Dulavai Zindabad

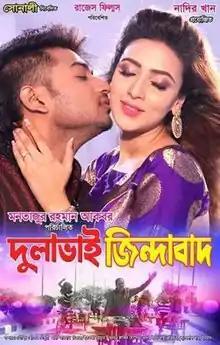

Dulabhai Zindabad is a Bangladeshi dramatic action film directed by Montazur Rahman Akbar. The film was written by Abdullah Zahir Babu and screenplay was by Montazur Rahman Akbar. The film stars Moushumi, Mim, Bappy and Dipjol in the lead roles. with Aruna Biswas, Amit Hasan, Ahmed Sharif as supporting cast. The film was produced by Md Nadir Khan under the banner of Rajesh Films. The film was released on 20 October 2017 in Bangladesh.